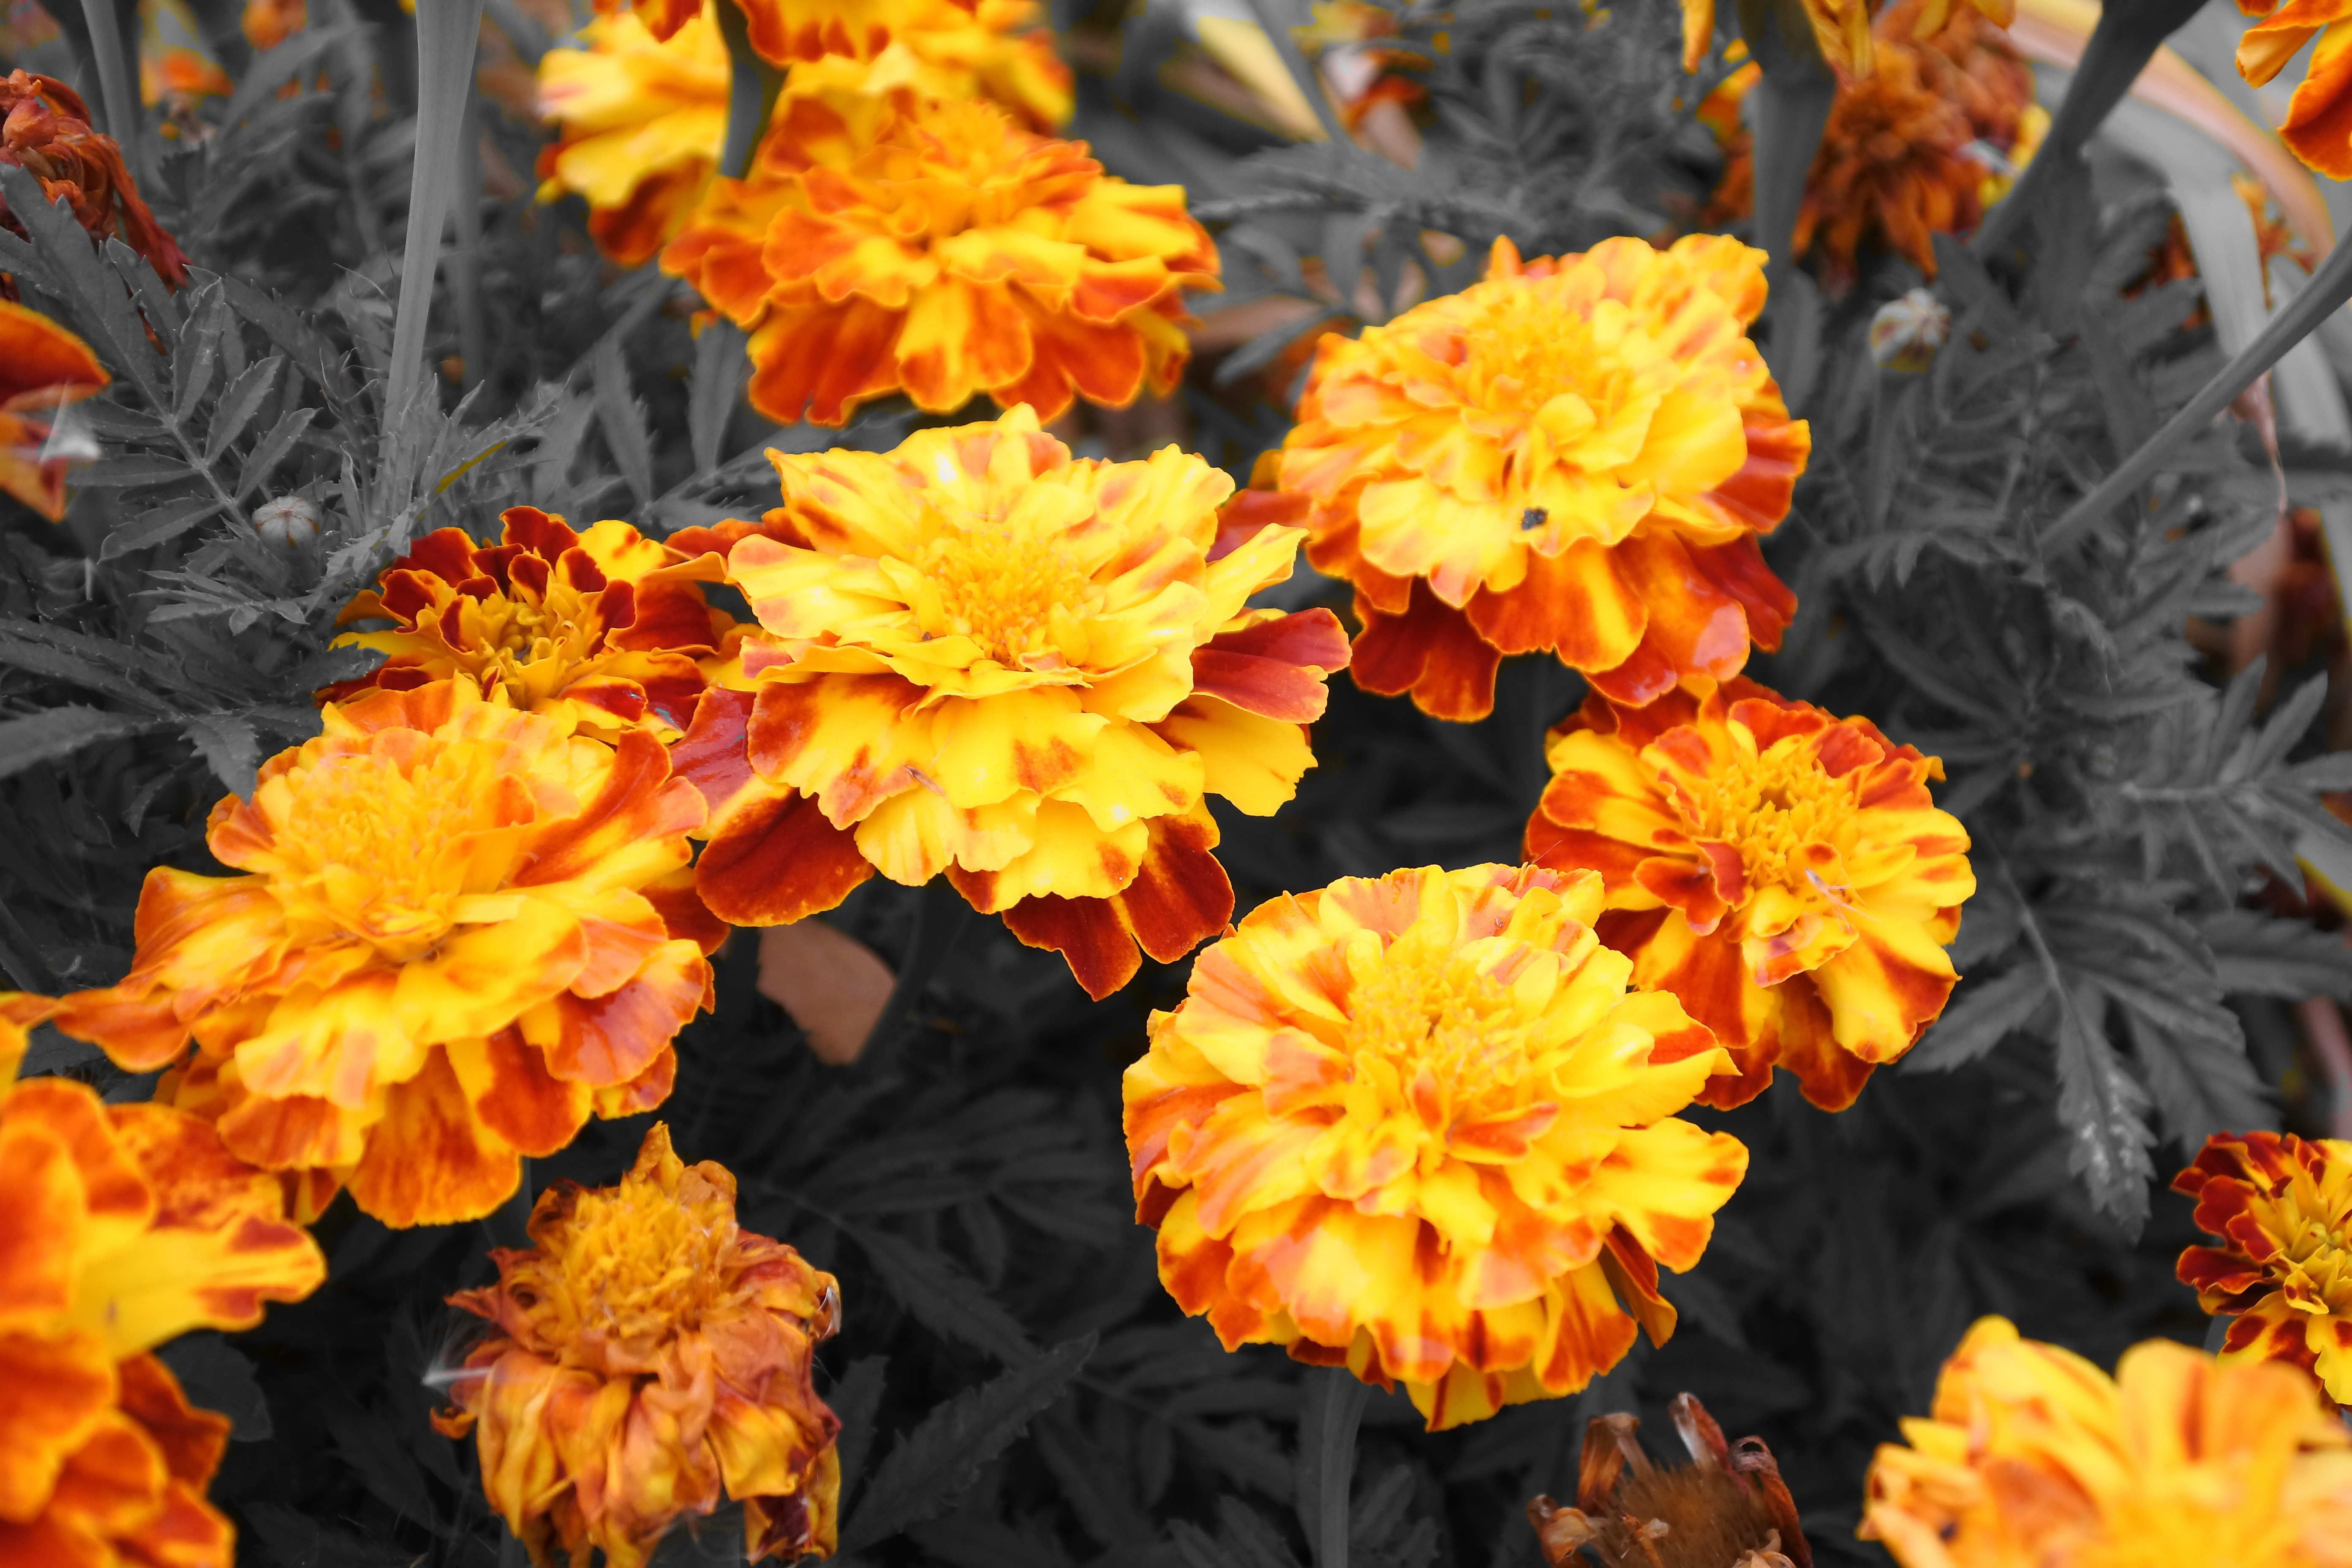
nature, plant, leaf, flower, petal, bloom, summer, orange, macro, autumn, botany, yellow, closeup, flora, flowers, leaves, lovely, bright, beautiful, yellow flowers, macro photography, ornamental plant, summer flowers, garden flowers, garden flower, beautiful flower, flowering plant, calendula, annual plant, land plant, barhotki